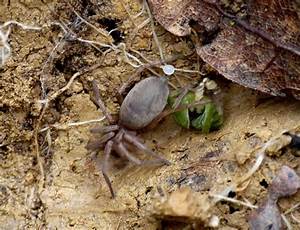
Label: ragno